Viral meningitis

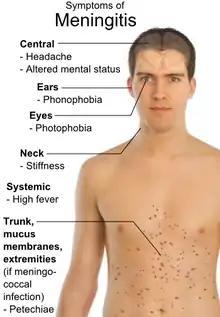
Symptoms of Meningitis

Viral meningitis characteristically presents with fever, headache and neck stiffness. Fever is the result of cytokines released that affect the thermoregulatory (temperature control) neurons of the hypothalamus. Cytokines and increased intracranial pressure stimulate nociceptors in the brain that lead to headaches. Neck stiffness is the result of inflamed meninges stretching due to flexion of the spine. The various layers of meninges act to form a separation between the brain and the skull. In contrast to bacterial meningitis, symptoms associated with viral meningitis are often less severe and do not progress as quickly. Nausea, vomiting and photophobia (light sensitivity) also commonly occur, as do general signs of a viral infection, such as muscle aches and malaise. Increased cranial pressure from viral meningitis stimulates the area postrema, which causes nausea and vomiting. Widened pulse pressure (systolic - diastolic blood pressure), bradycardia, and irregular respiration would be alarming for Cushing's reflex, a sign of acutely elevated intracranial pressure. Photophobia is due to meningeal irritation. In severe cases, people may experience concomitant encephalitis (meningoencephalitis), which is suggested by symptoms such as altered mental status, seizures or focal neurologic deficits.